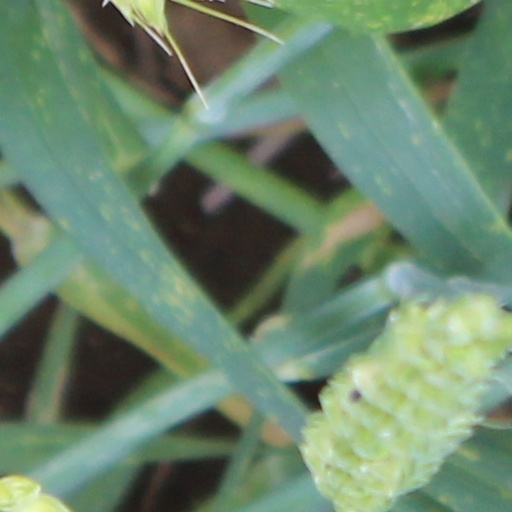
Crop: wheat